Flame Con

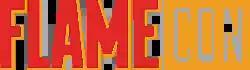

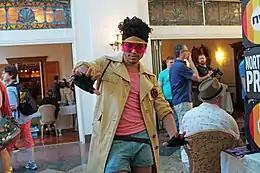
A cosplayer dressed as Jubilee at the inaugural Flame Con on June 13, 2015, at Grand Prospect Hall

Flame Con is an annual two-day multi-genre entertainment and comic convention, focused on fans and creators of pop culture who are lesbian, gay, bisexual, transgender, and queer (LGBTQ). Launched in 2015, it is the first LGBTQ comic convention in New York City, and the largest LGBTQ comic convention in the world.